Hindustani language

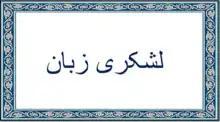
"Lashkari Zabān" title in the Perso-Arabic script

As Dakhini (or Deccani) where it also draws words from local languages, it survives and enjoys a rich history in the Deccan and other parts of South India, with the prestige dialect being Hyderabadi Urdu spoken in and around the capital of the Nizams and the Deccan Sultanates.